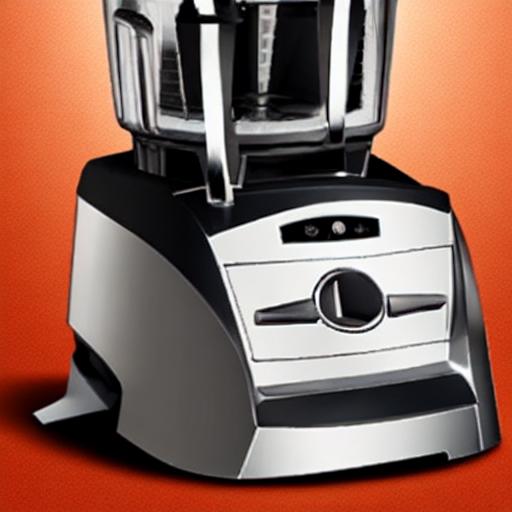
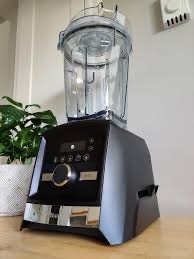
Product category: items_blender
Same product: no